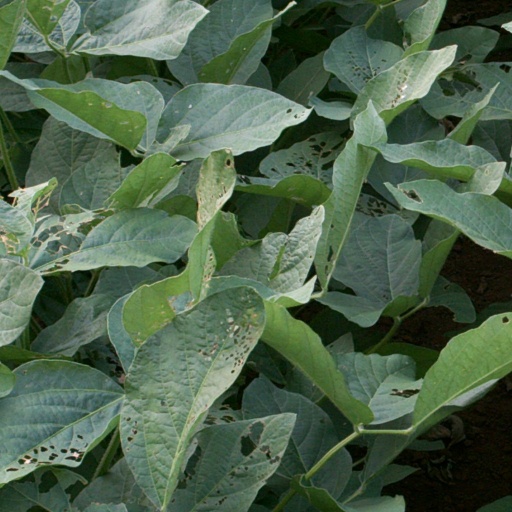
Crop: soybean